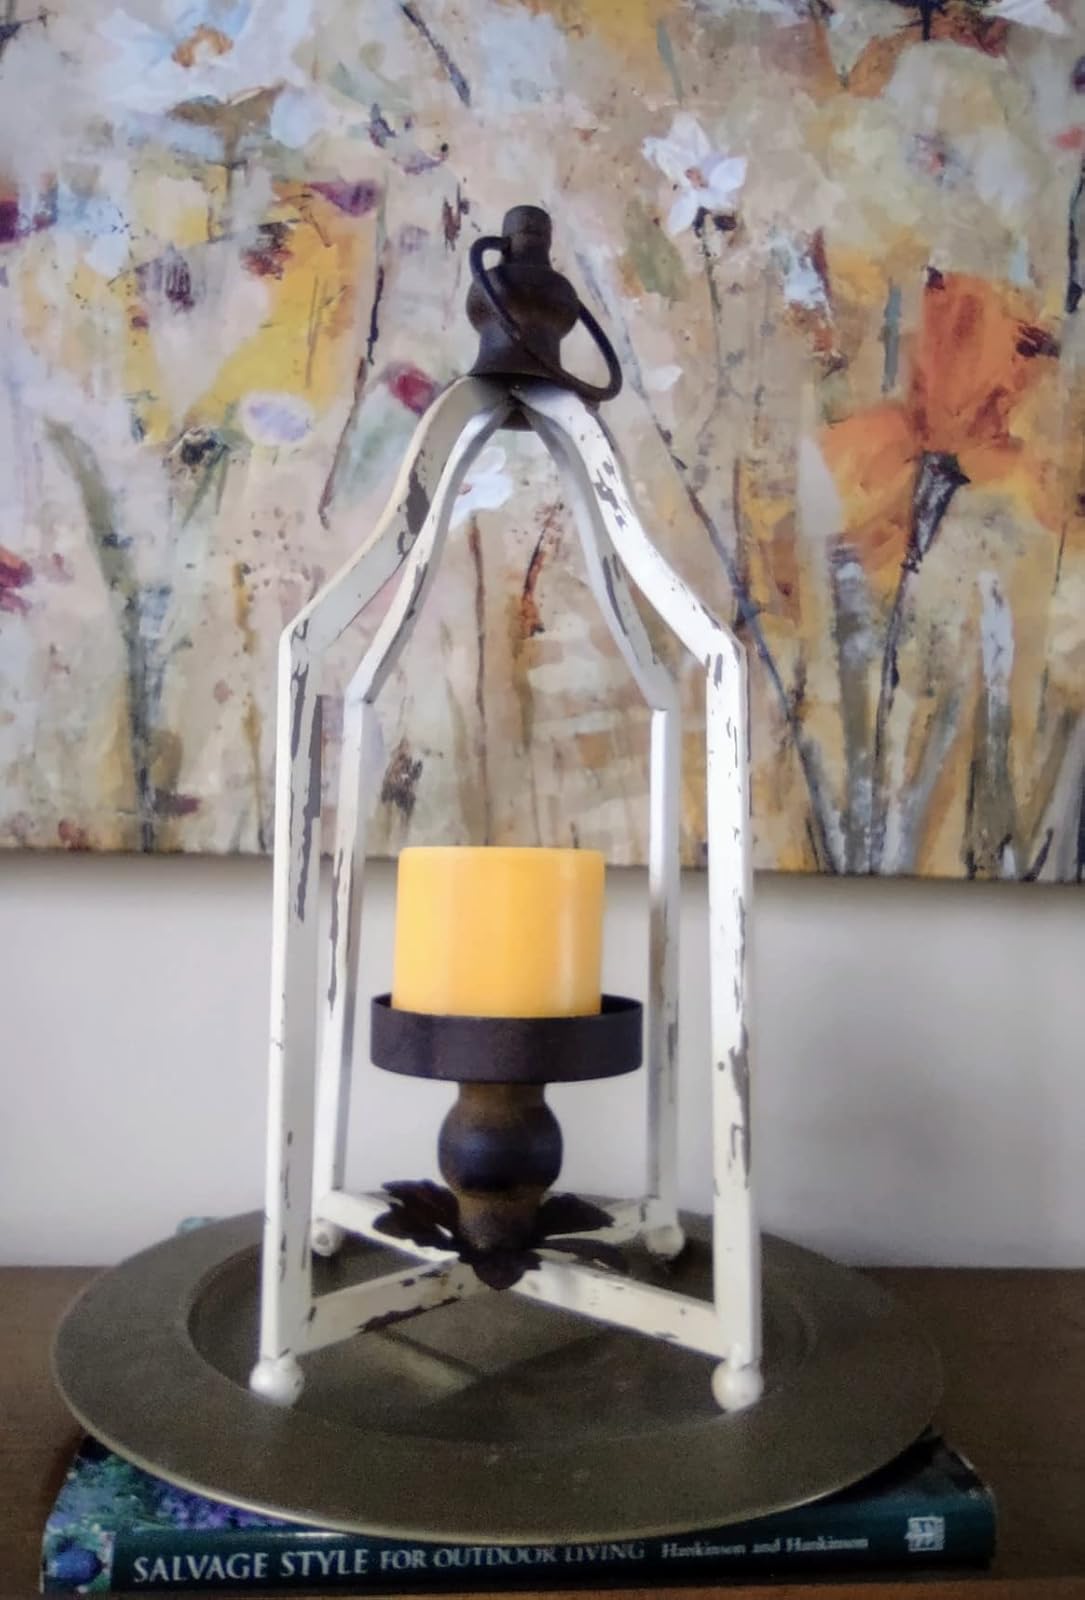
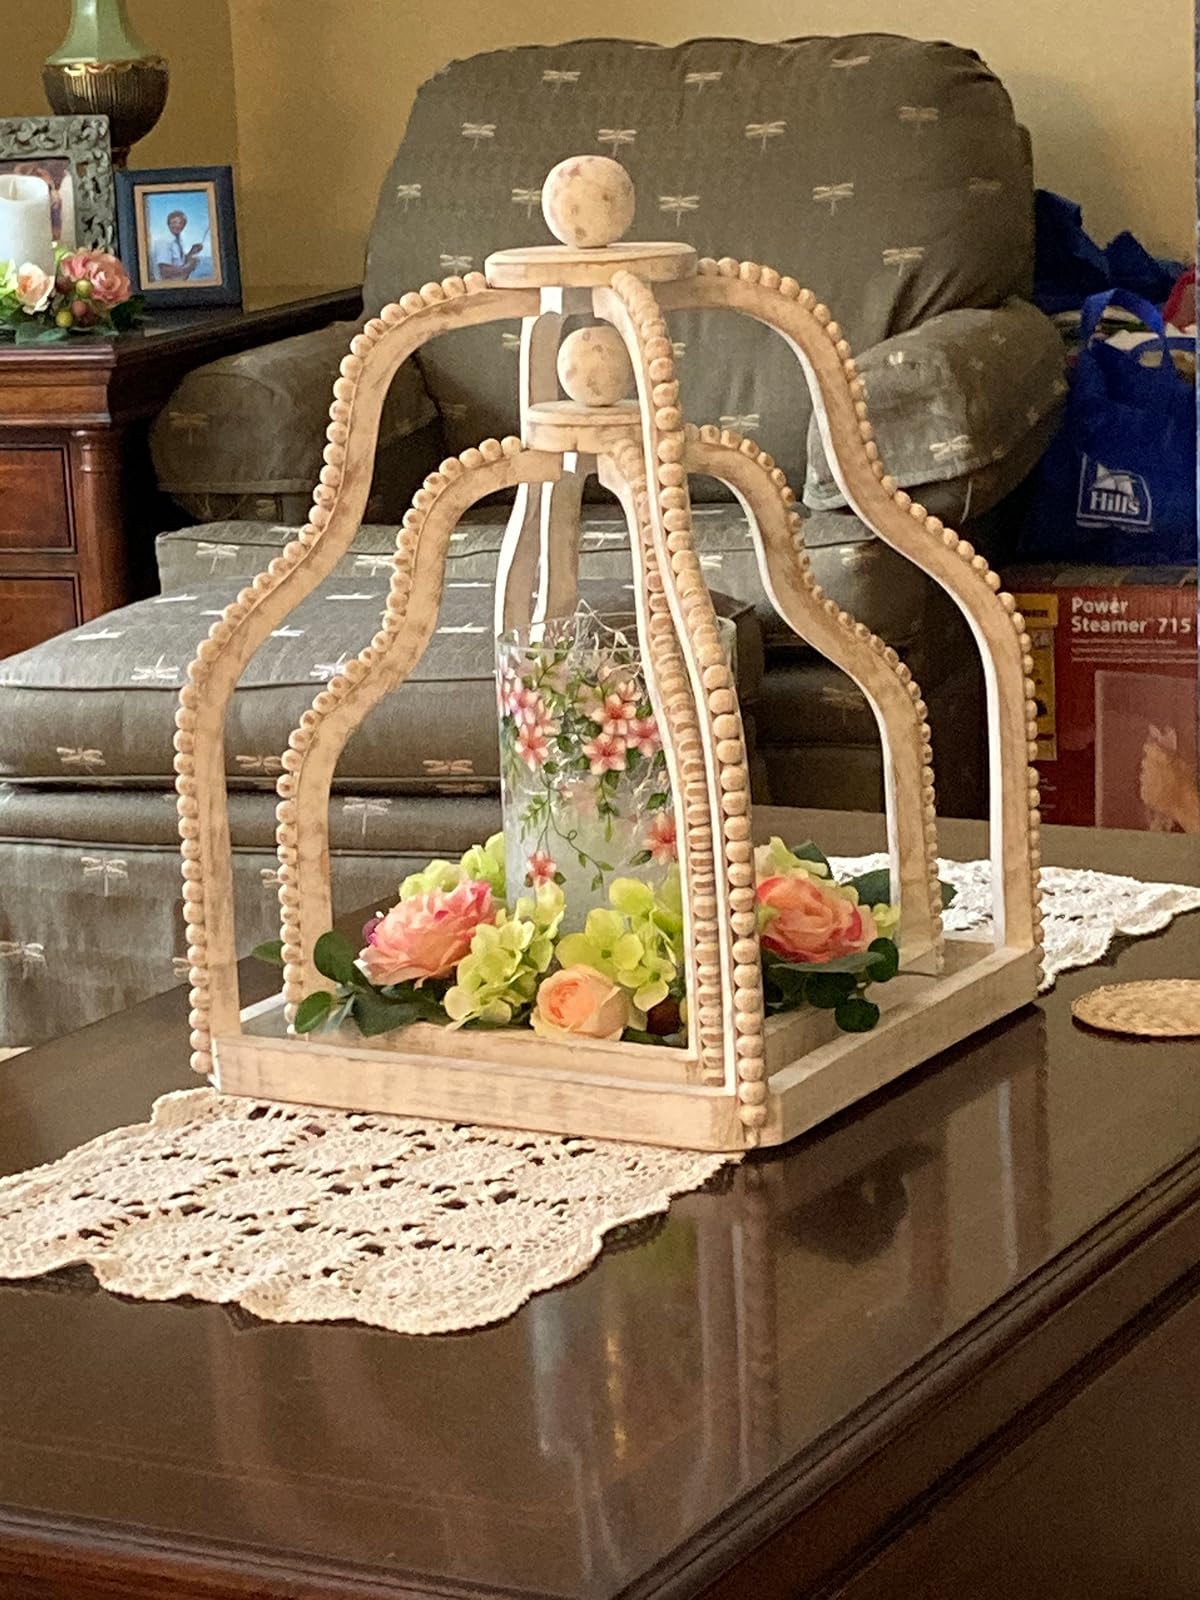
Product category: lantern
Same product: no